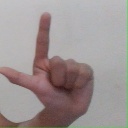
अक्षर: ल